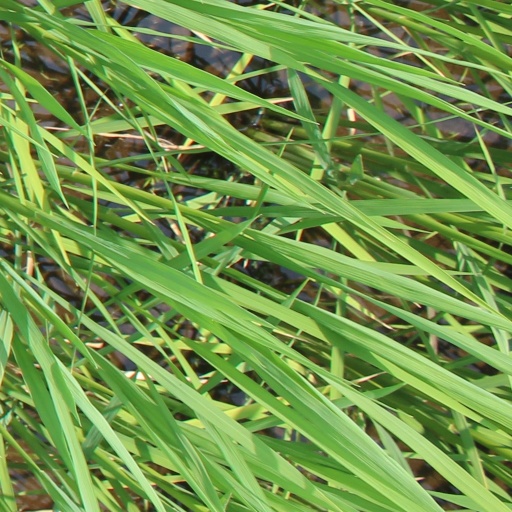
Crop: rice